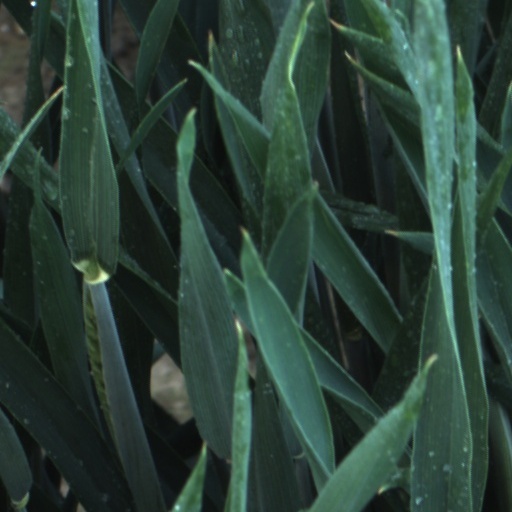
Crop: wheat